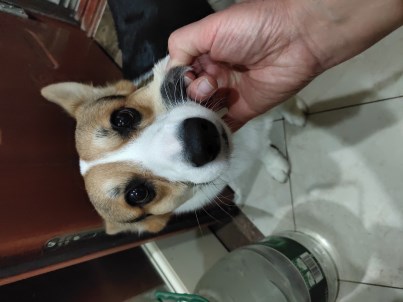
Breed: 2909-n000116-Cardigan